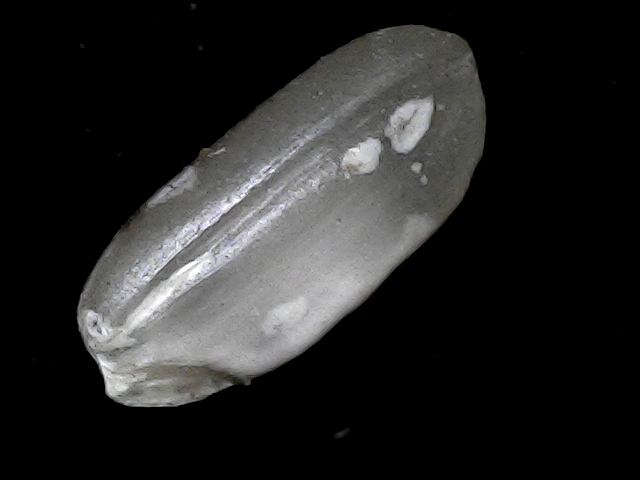
Rice variety: BD52